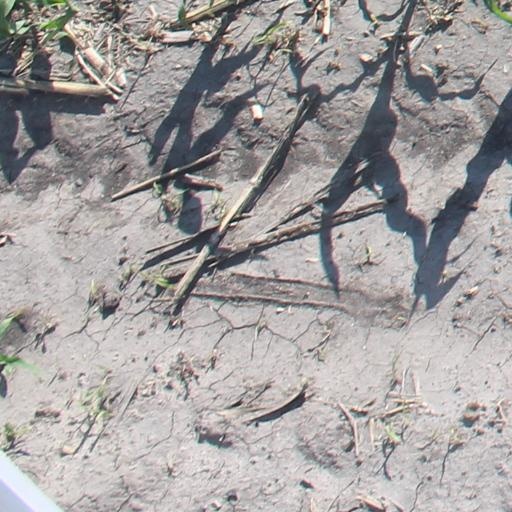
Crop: maize; corn